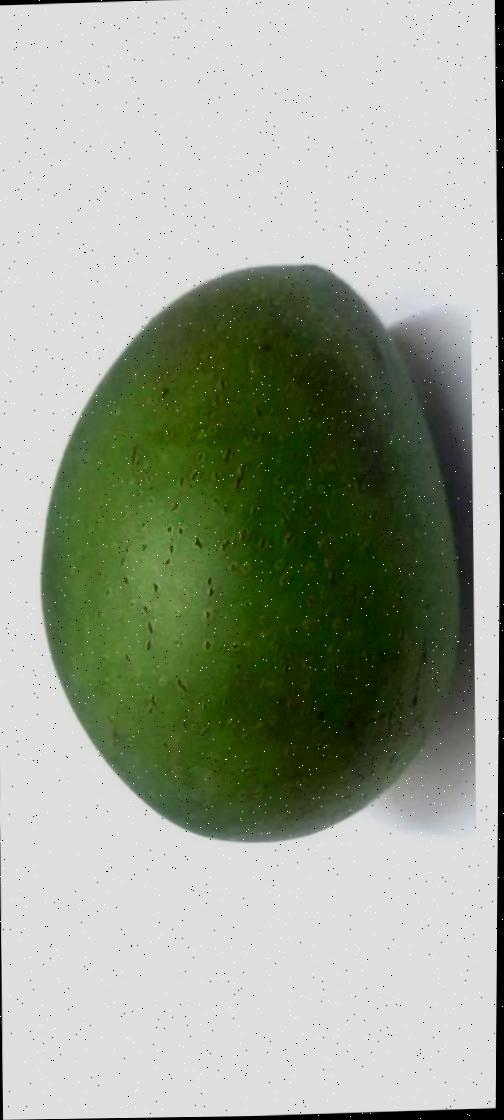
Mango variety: Ashshina Zhinuk